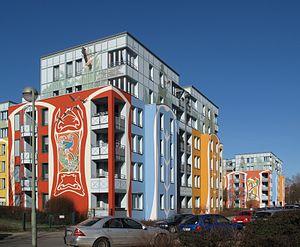
Voliere est un projet d'art datant de 2008/2009 sous la houlette du coopérative d'artistes CitéCréation de Lyon dans le High-Deck-Siedlung, un domaine en Berlin-Neukölln.